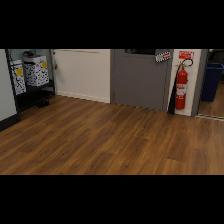
Label: NonHuman